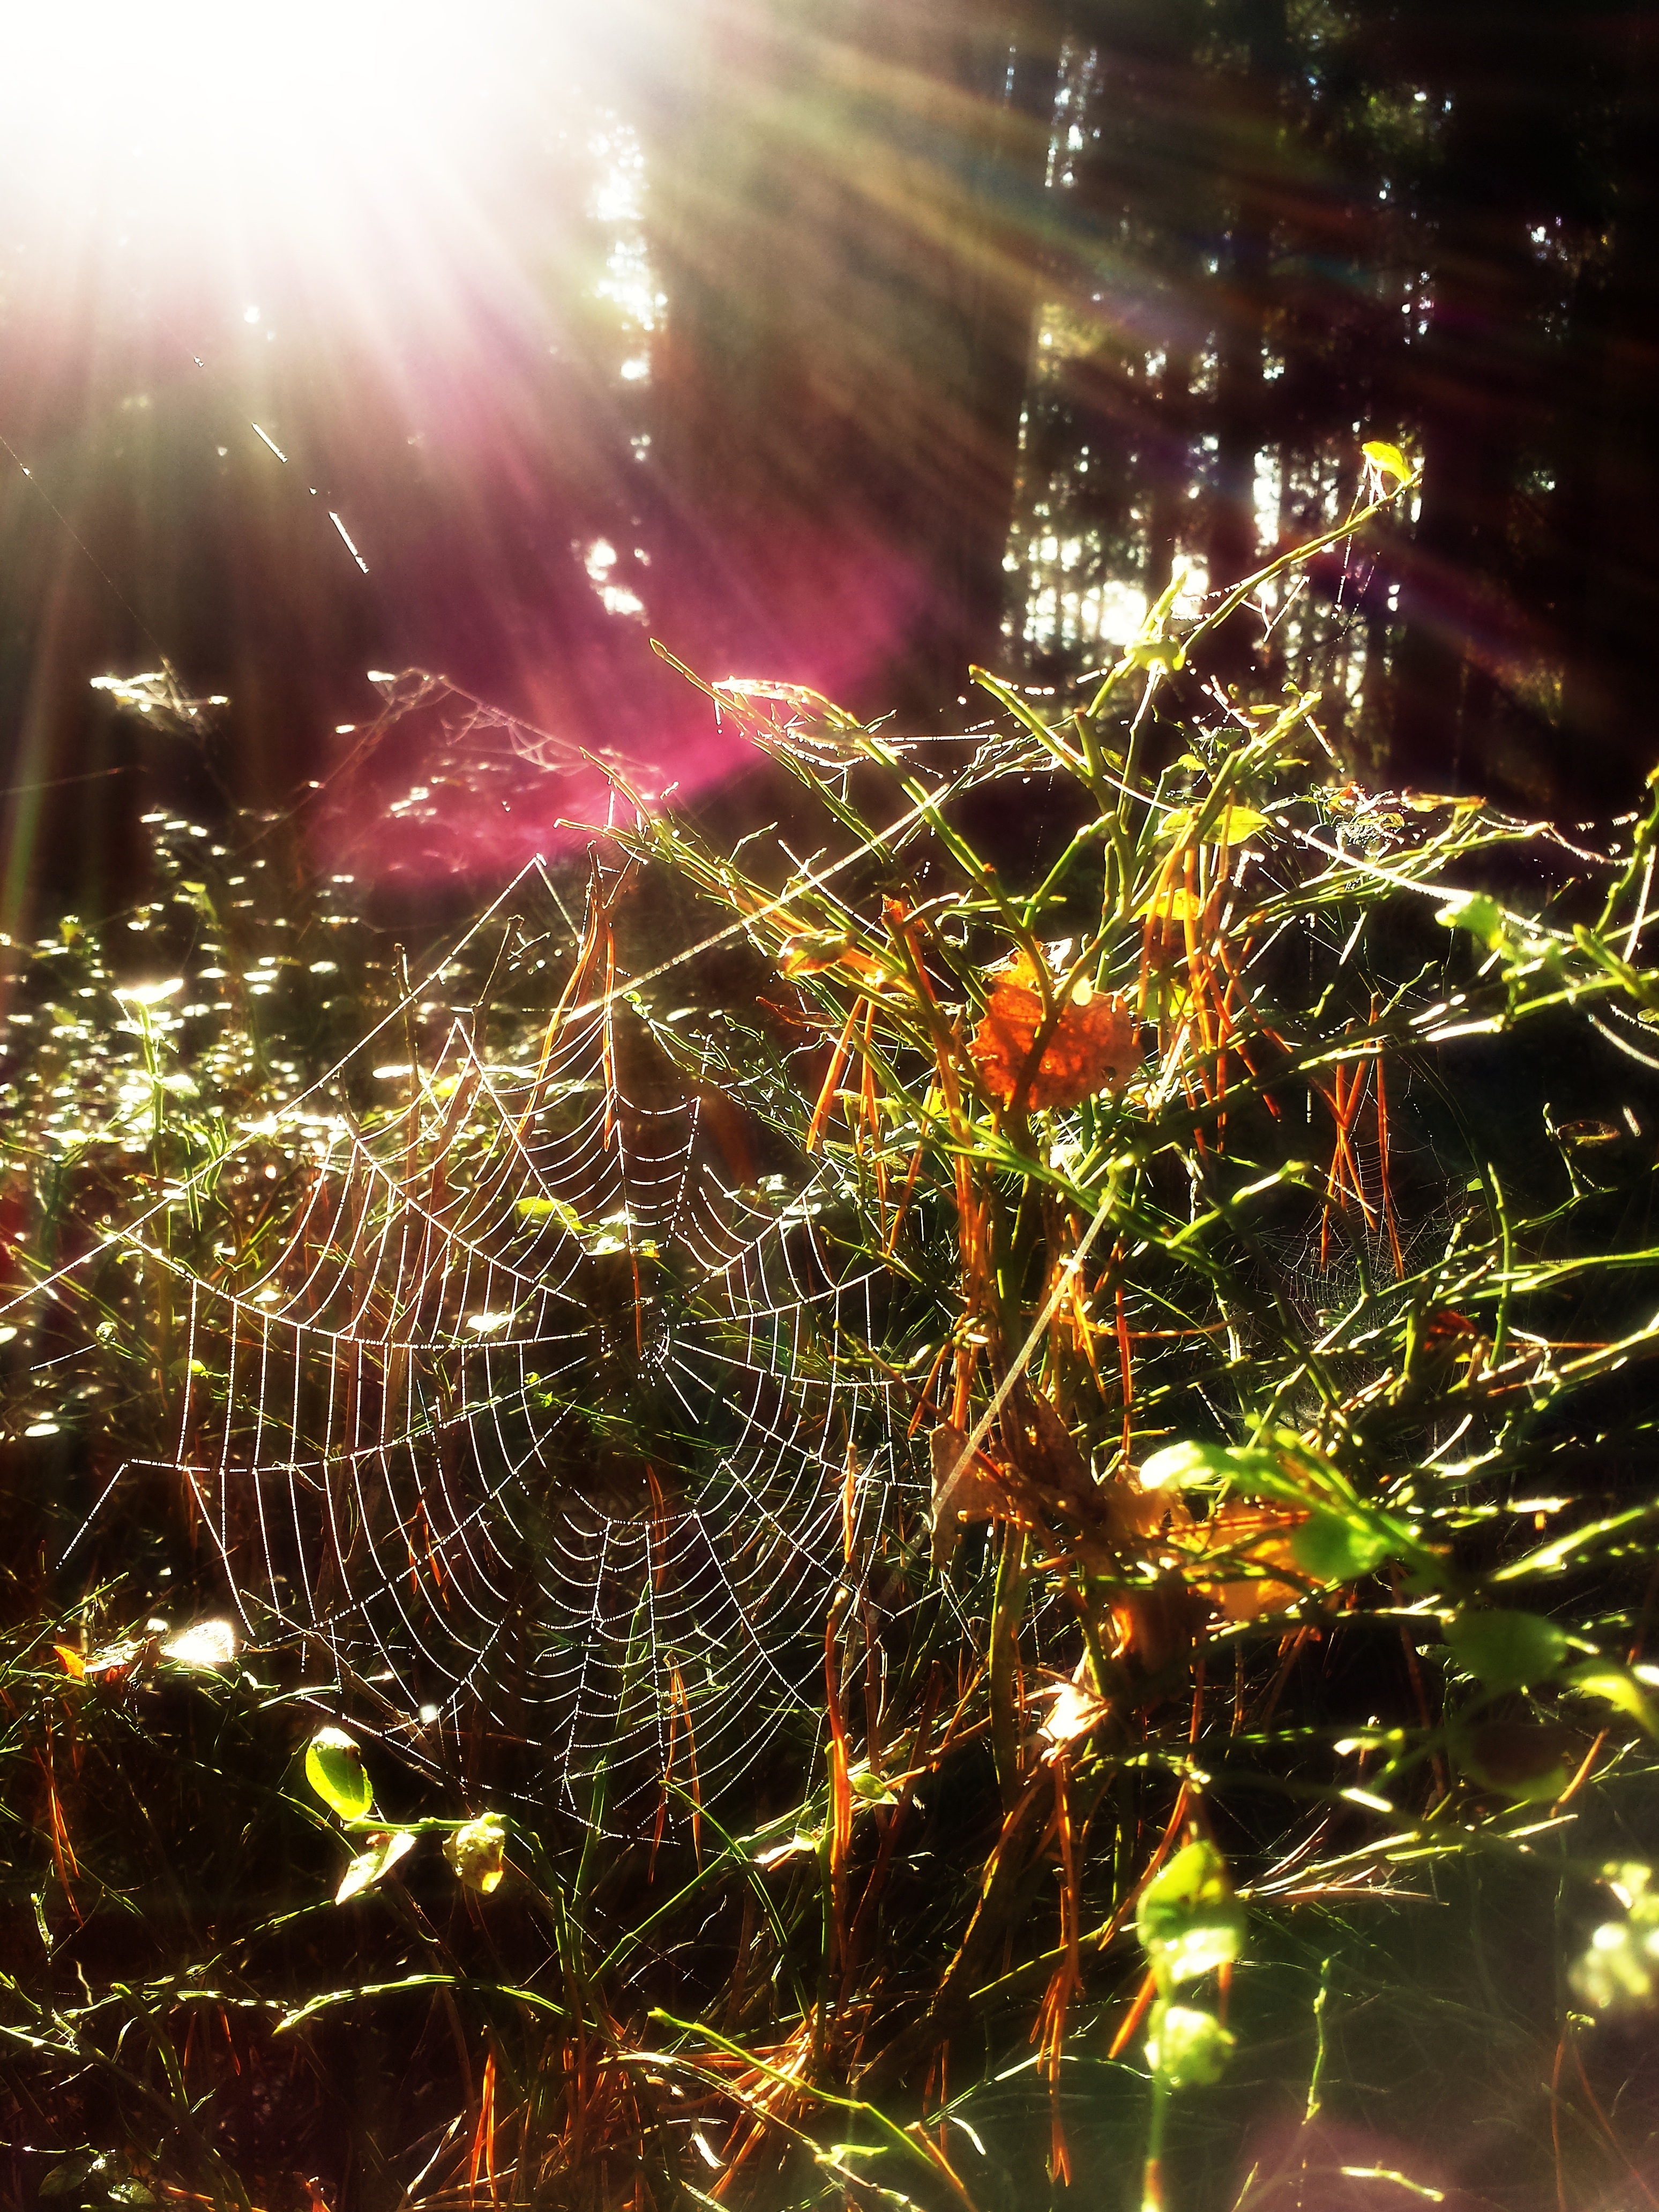
tree, nature, forest, outdoor, branch, light, night, countryside, sunlight, morning, flower, shine, natural, autumn, christmas, flora, christmas tree, plants, spider web, christmas decoration, woods, sunny, fireworks, vegetation, beams, bright, sunrays, backlit